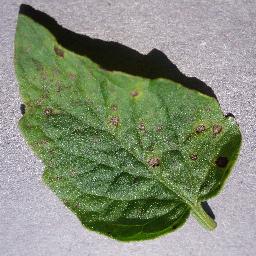
Label: Tomato___Septoria_leaf_spot